Russia–United States relations

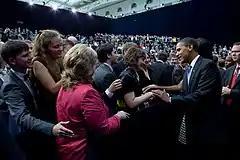
President Obama greets attendees at the New Economic School graduation in Gostinny Dvor, Moscow, July 7, 2009

Several operatives and lawyers in the U.S. intelligence community reacted strongly to Trump's performance at the summit, describing it as "subservien[ce] to Putin" and "a fervent defense of Russia's military and cyber aggression around the world, and its violation of international law in Ukraine". Some framed Trump's conduct as harmful to U.S. interests and an asset to Russian interests, suggesting that he was a "useful idiot" to Putin, and that he looked like "Putin's puppet". Former Director of National Intelligence James Clapper wondered "if Russians have something on Trump", and former CIA director John O. Brennan accused Trump of treason, tweeting: "He is wholly in the pocket of Putin." In January 2019, former acting CIA director Michael Morell called Trump "an unwitting agent of the Russian federation", echoing the sentiments of former CIA director Michael V. Hayden. House Speaker Nancy Pelosi suggested then-president Trump's behavior was part of a pattern: "All roads lead to Putin."